Where is This West?

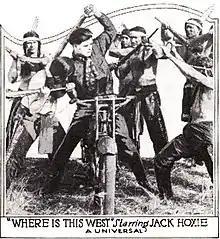
Newspaper advertisement

Where is This West? is a 1923 American silent comedy Western film directed by George Marshall and written by George Hively and George C. Hull. The film stars Jack Hoxie, Mary Philbin, and Bob McKenzie.